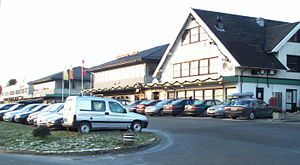
Knarvik
Knarvik Center
Knarvik er en by der er administrationscenter i Lindås kommune i Hordaland fylke i Norge. Den er også regionscenter for Nordhordland. Byen havde 5.013 indbyggere i 2012. Stedets postnavn er Isdalstø, som ligger ca. 500 meter fra Knarvik.